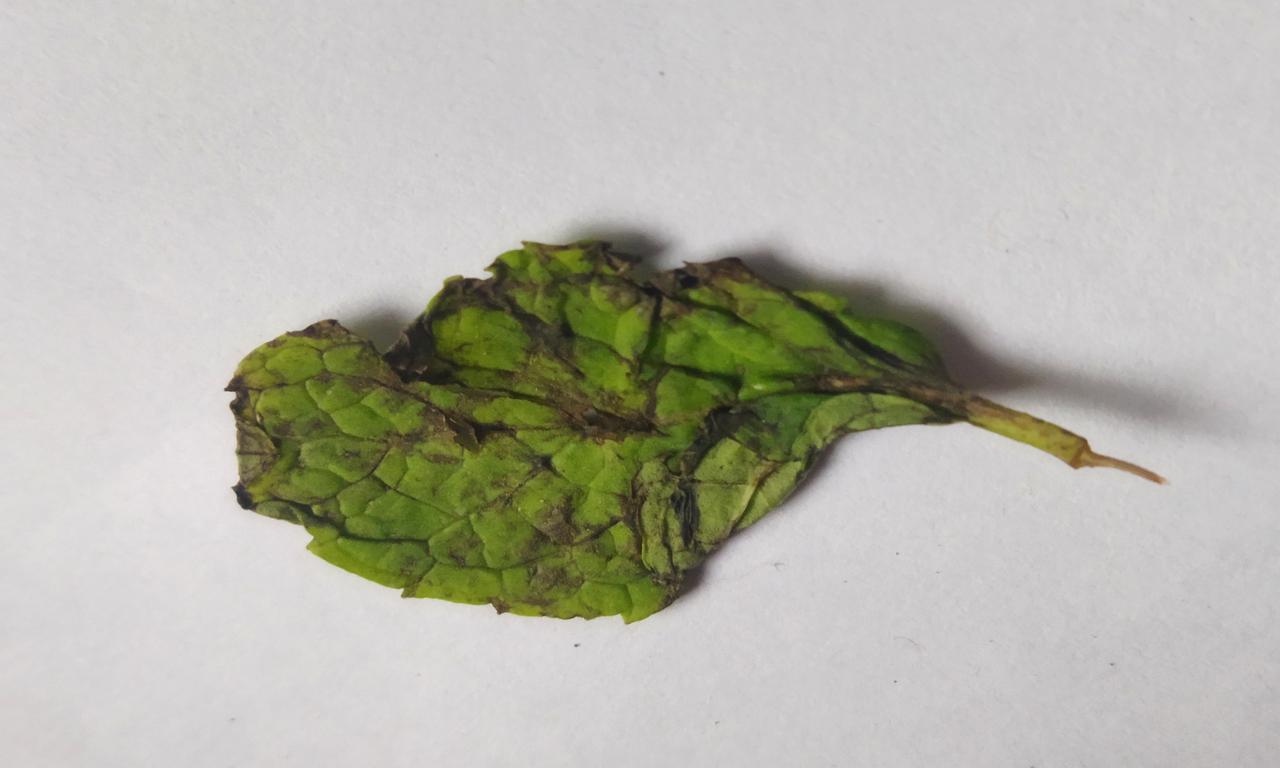
Label: Spoiled